Eek! The Cat

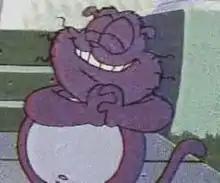
Eek! is normally very optimistic.

"The Terrible Thunderlizards" segment was introduced in the middle of the second season of "Eek! The Cat". Like Eek!, this segment was also created by Holland and Kopp. It ran from November 20, 1993, to July 28, 1997. The show was originally intended to be a spin-off from "Eek! The Cat", but it aired as a weekly segment on "Eek! Stravaganza".